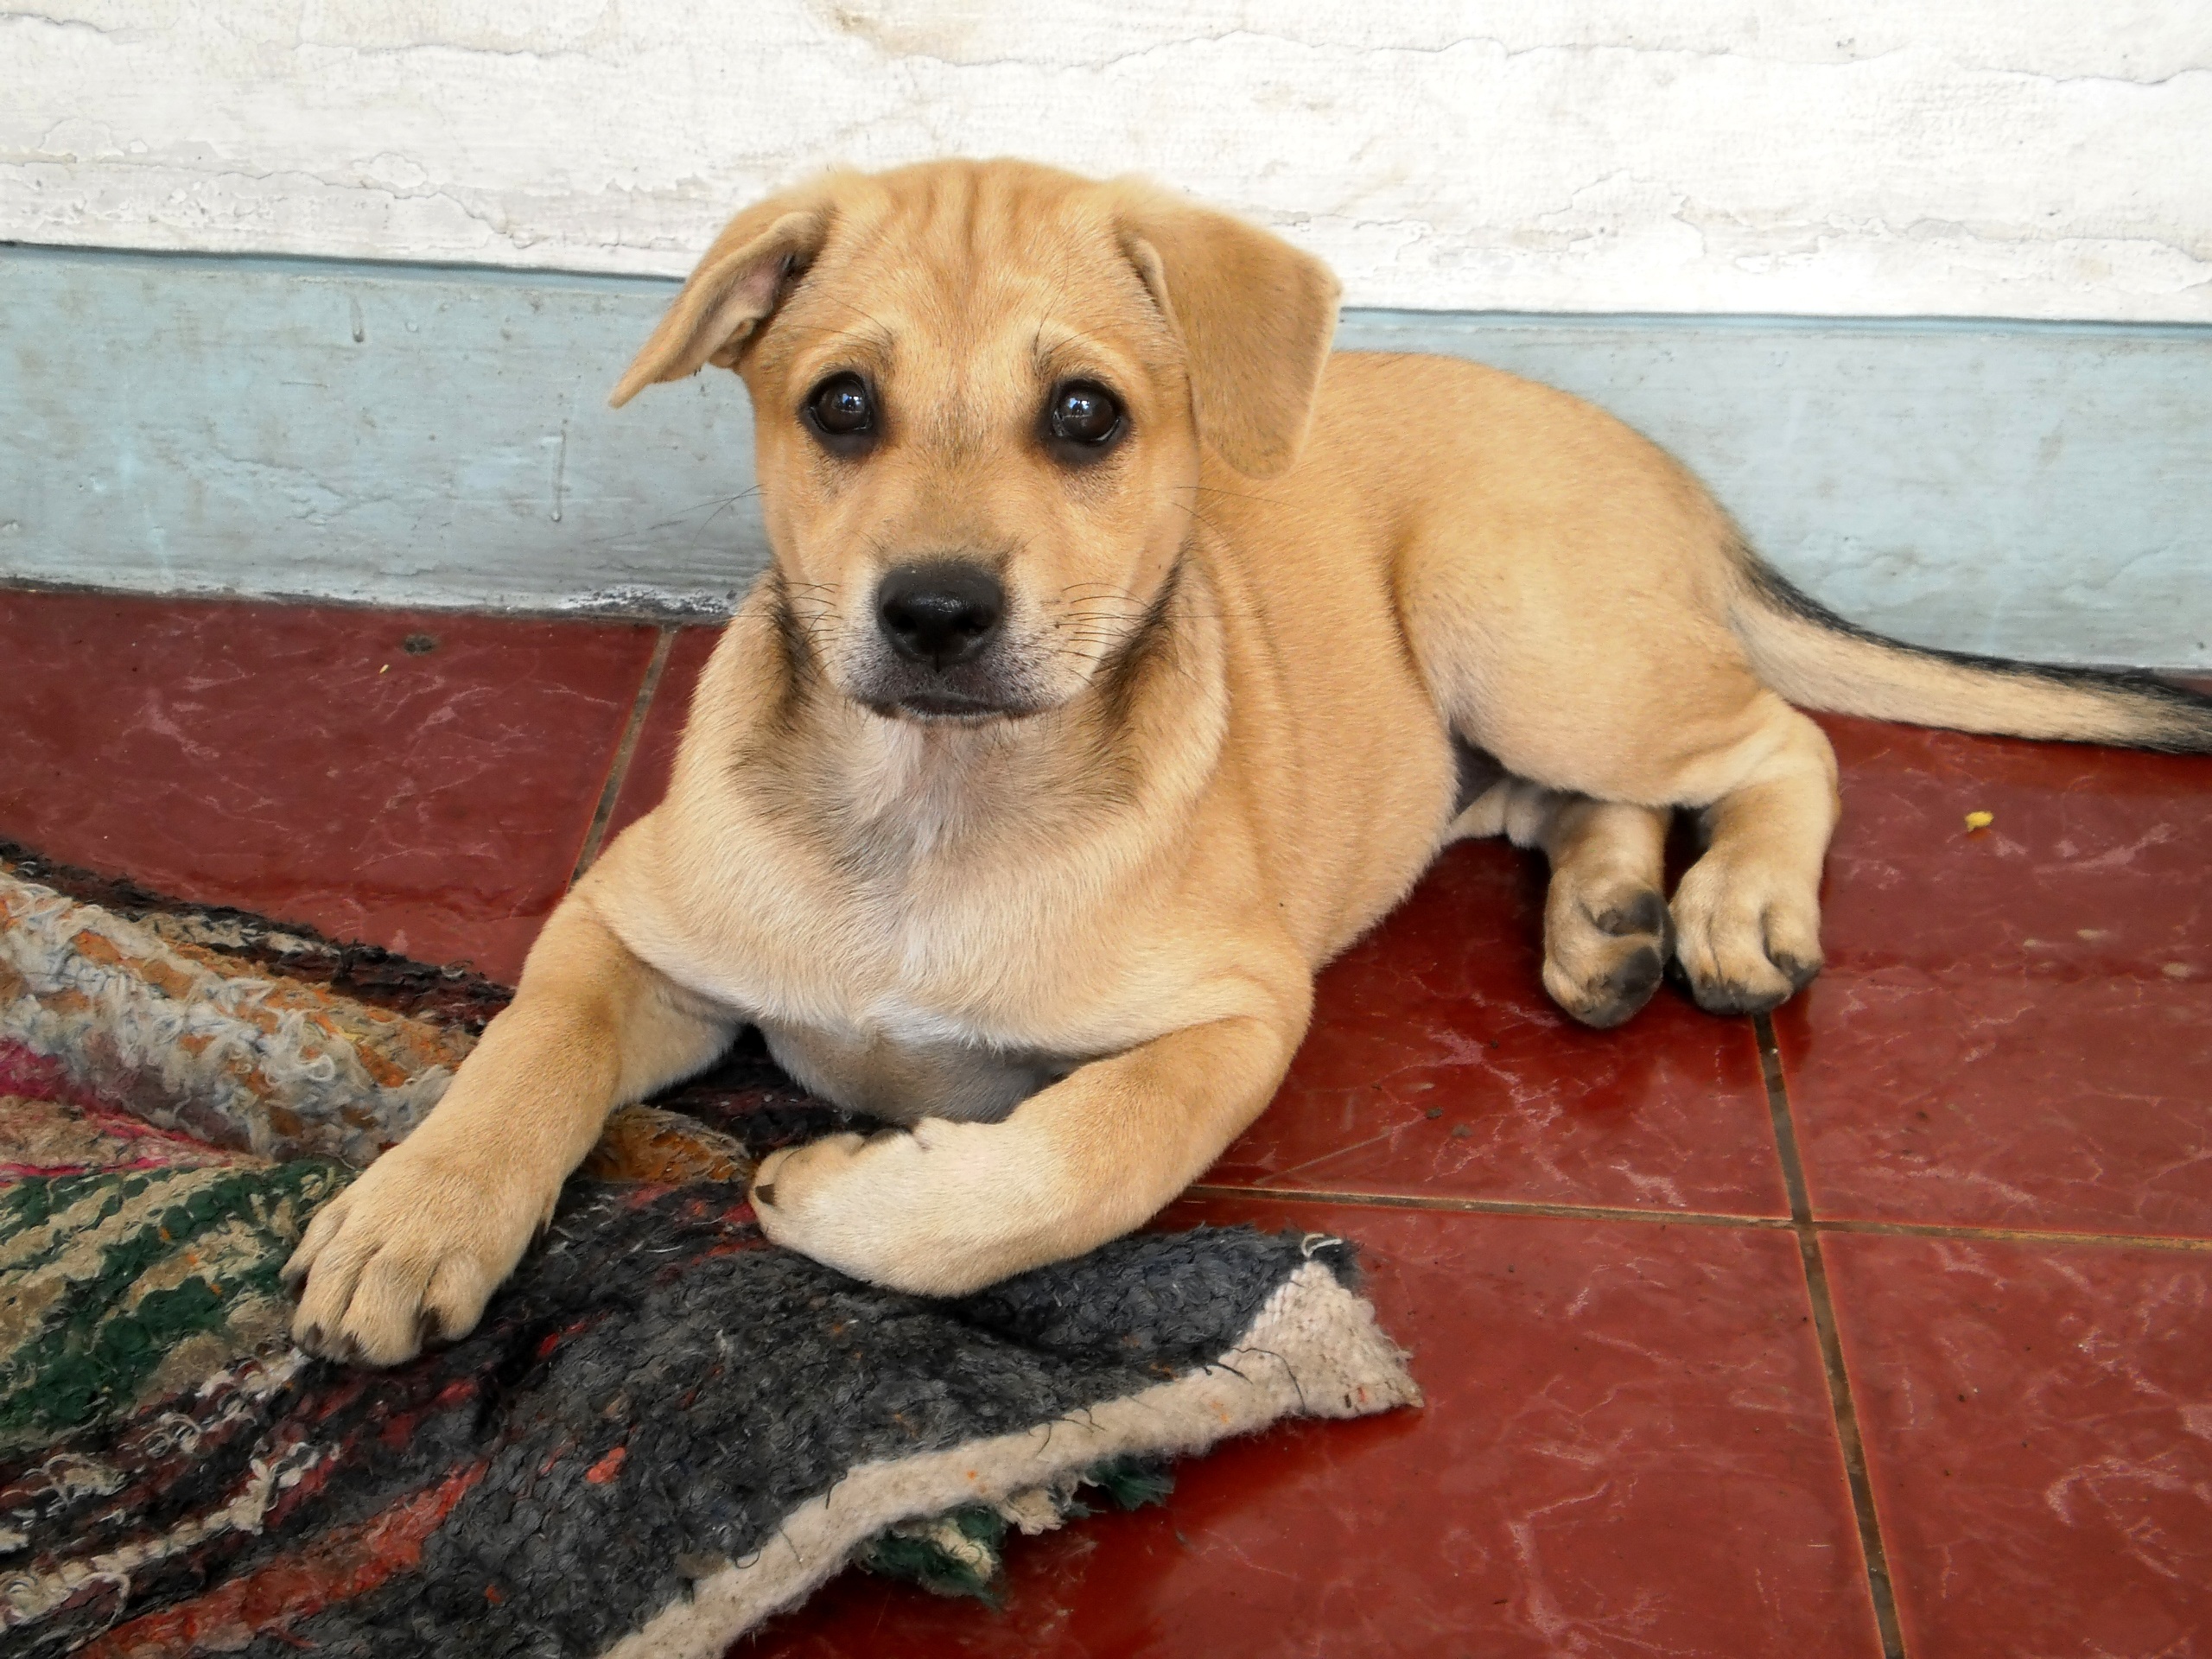
puppy, dog, mammal, animals, vertebrate, labrador retriever, funny, dog breed, street dog, dog like mammal, dog breed group, dog crossbreeds, black mouth cur, broholmer